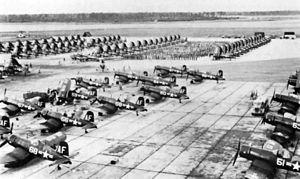
L'histoire du Corps des Marines des États-Unis commence lors de la guerre d'indépendance, lorsque le Congrès des États-Unis crée le corps des Continental Marines, le 10 novembre 1775. Ceux-ci sont rapidement démobilisés, dès 1785. Mais la Quasi-guerre contre la France en 1798 oblige le Congrès à revenir sur sa décision, en votant un texte recréant un corps de fusiliers marins le 11 juillet 1798. Ce corps est alors placé sous l'autorité directe du Secrétaire à la Marine. Ce Corps des Marines est celui qui existe encore aujourd'hui, et a servi dans la quasi-totalité des conflits dans lesquels ont été engagés les États-Unis.